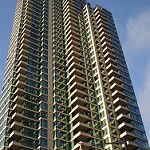
Scene: Outdoor